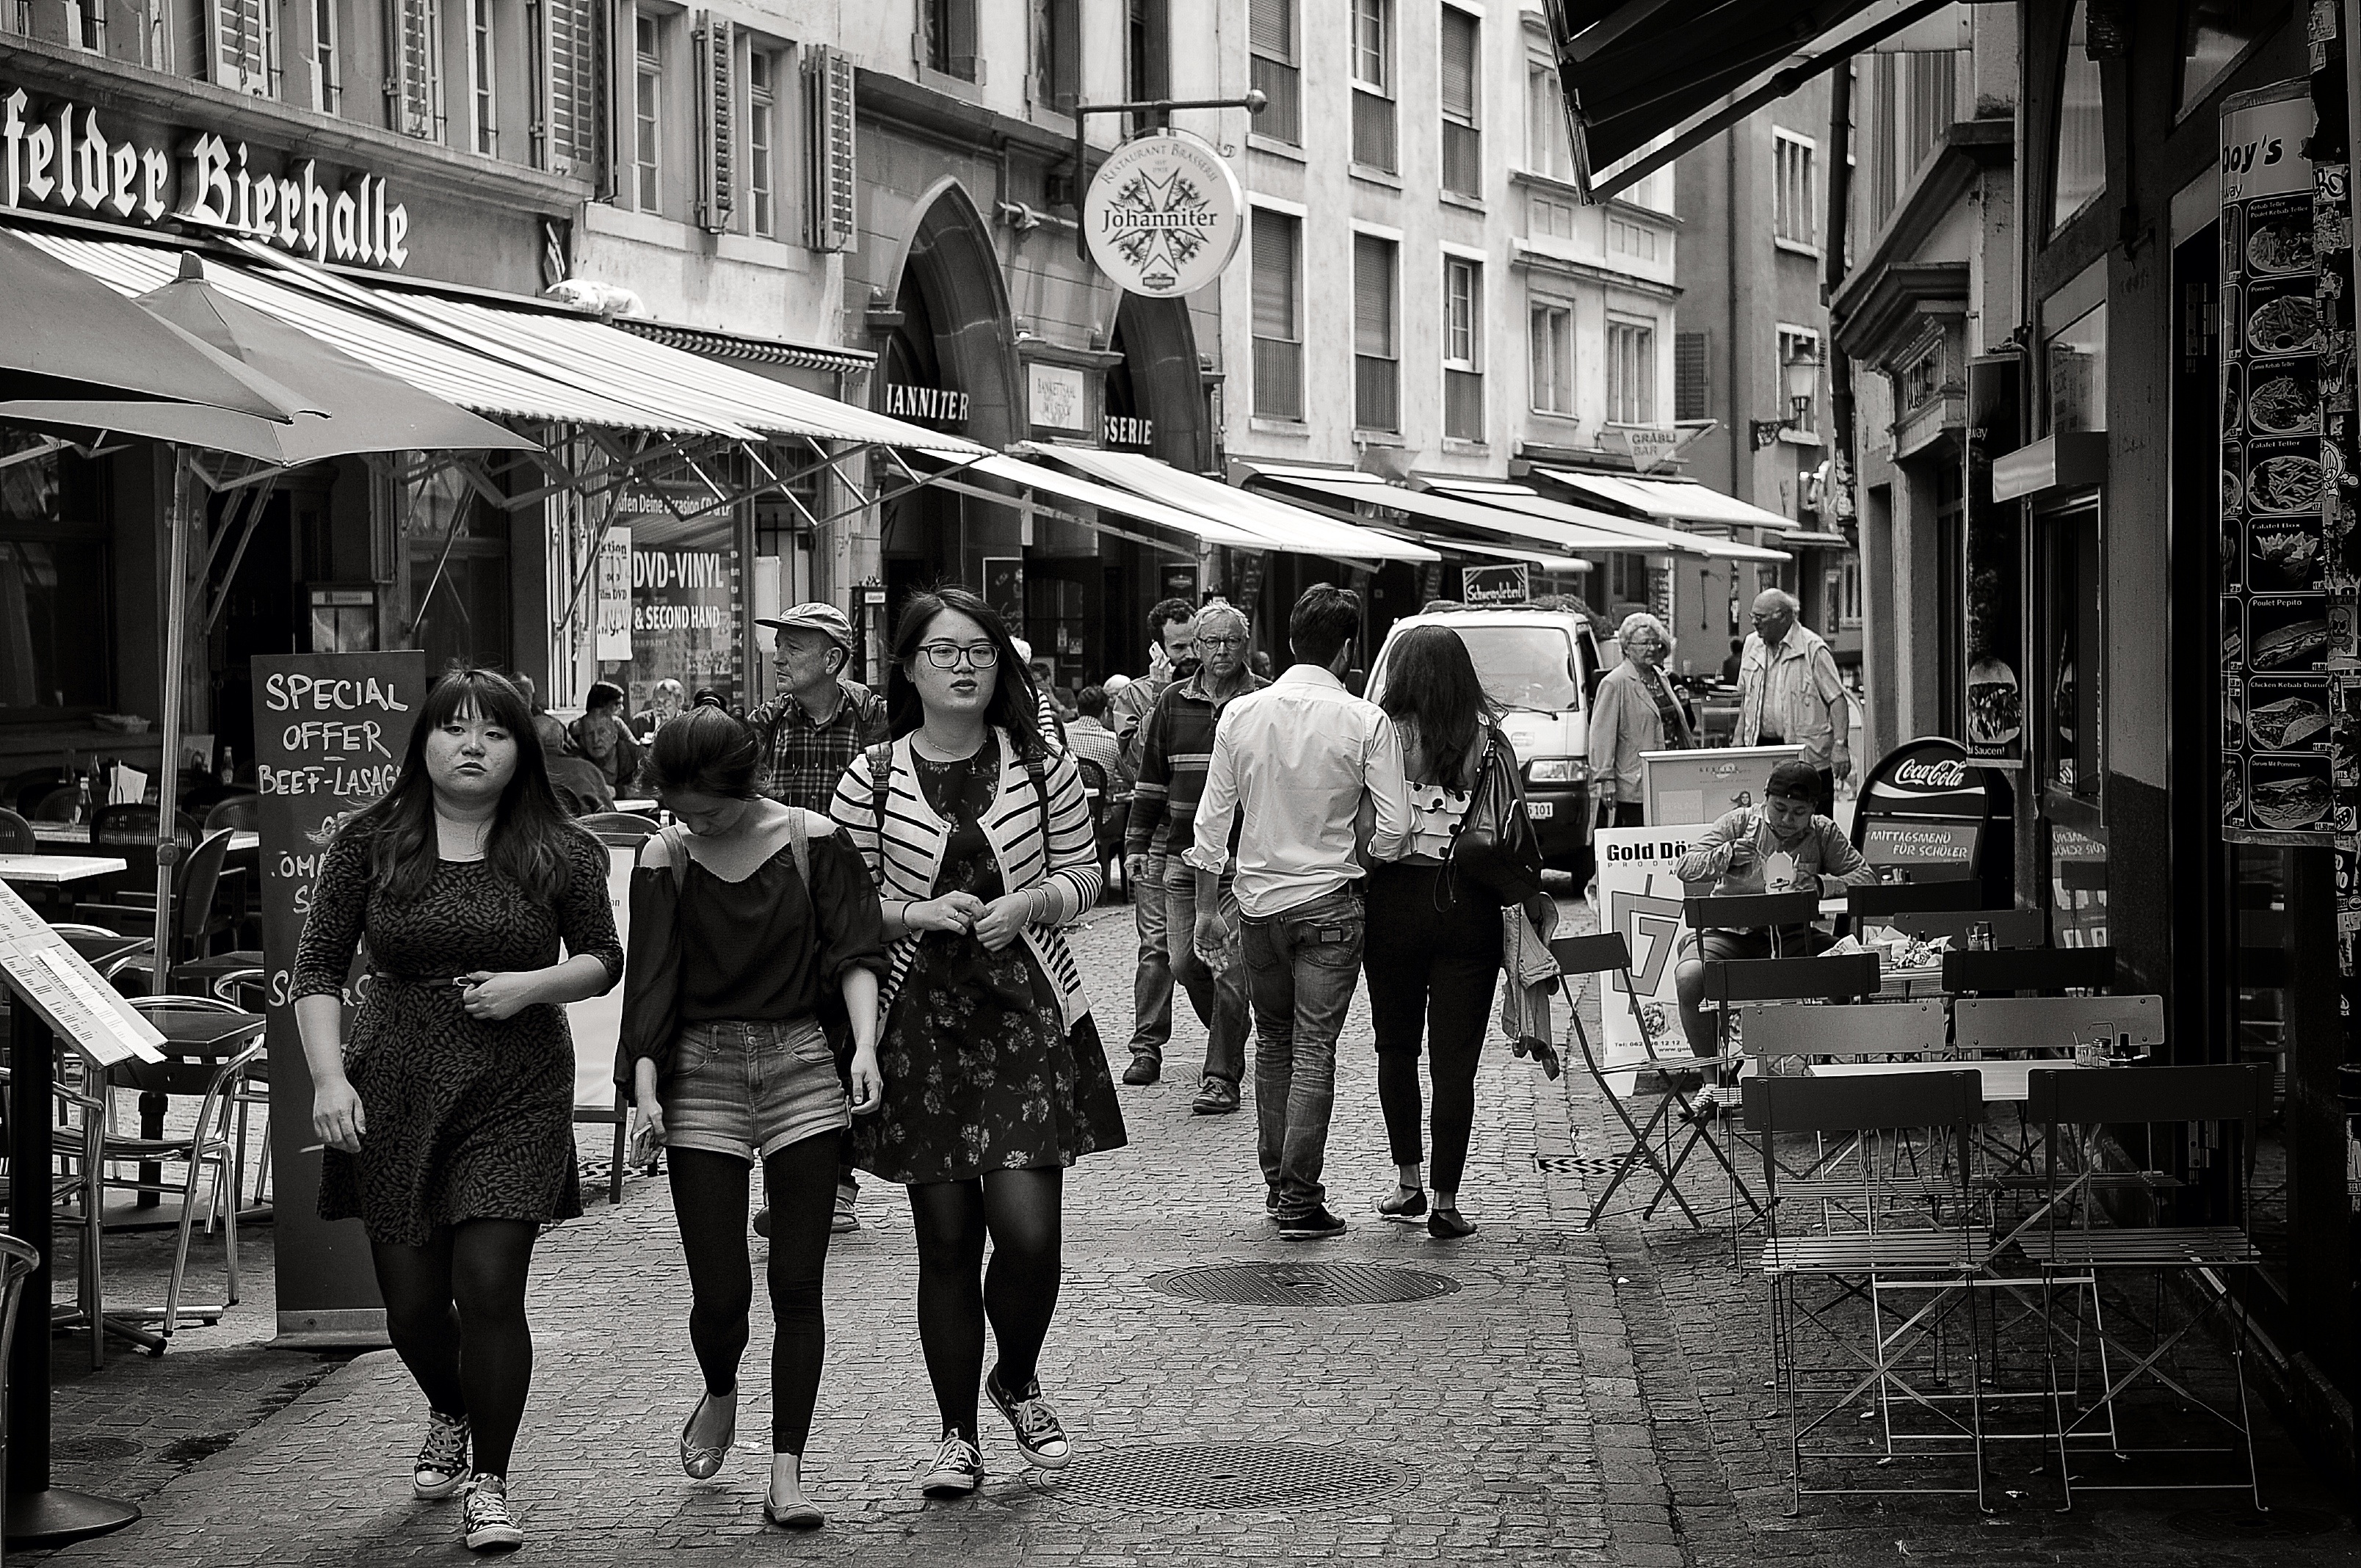
pedestrian, black and white, people, road, street, town, alley, city, urban, crowd, black, monochrome, streetphotography, candid, girls, women, infrastructure, swiss, photograph, snapshot, streetart, schweiz, switzerland, zurich, streetphoto, schwarzundweiss, stphotographia, streetscene, strassenszene, strassenfotografie, streetlife, streetpix, thomas8047, onthestreets, streetphotographer, 175528, zurichstreet, fascinationstreet, nikond300s, streetartz ri, urban area, monochrome photography, human settlement, nonbuilding structure